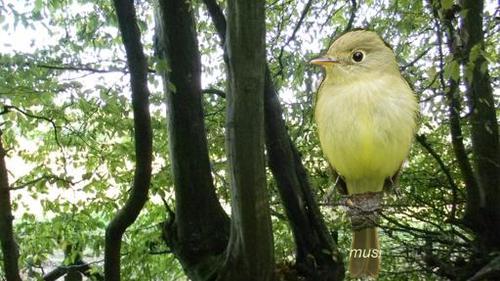
Bird species: Yellow_bellied_Flycatcher
Bird type: landbird
Background: land